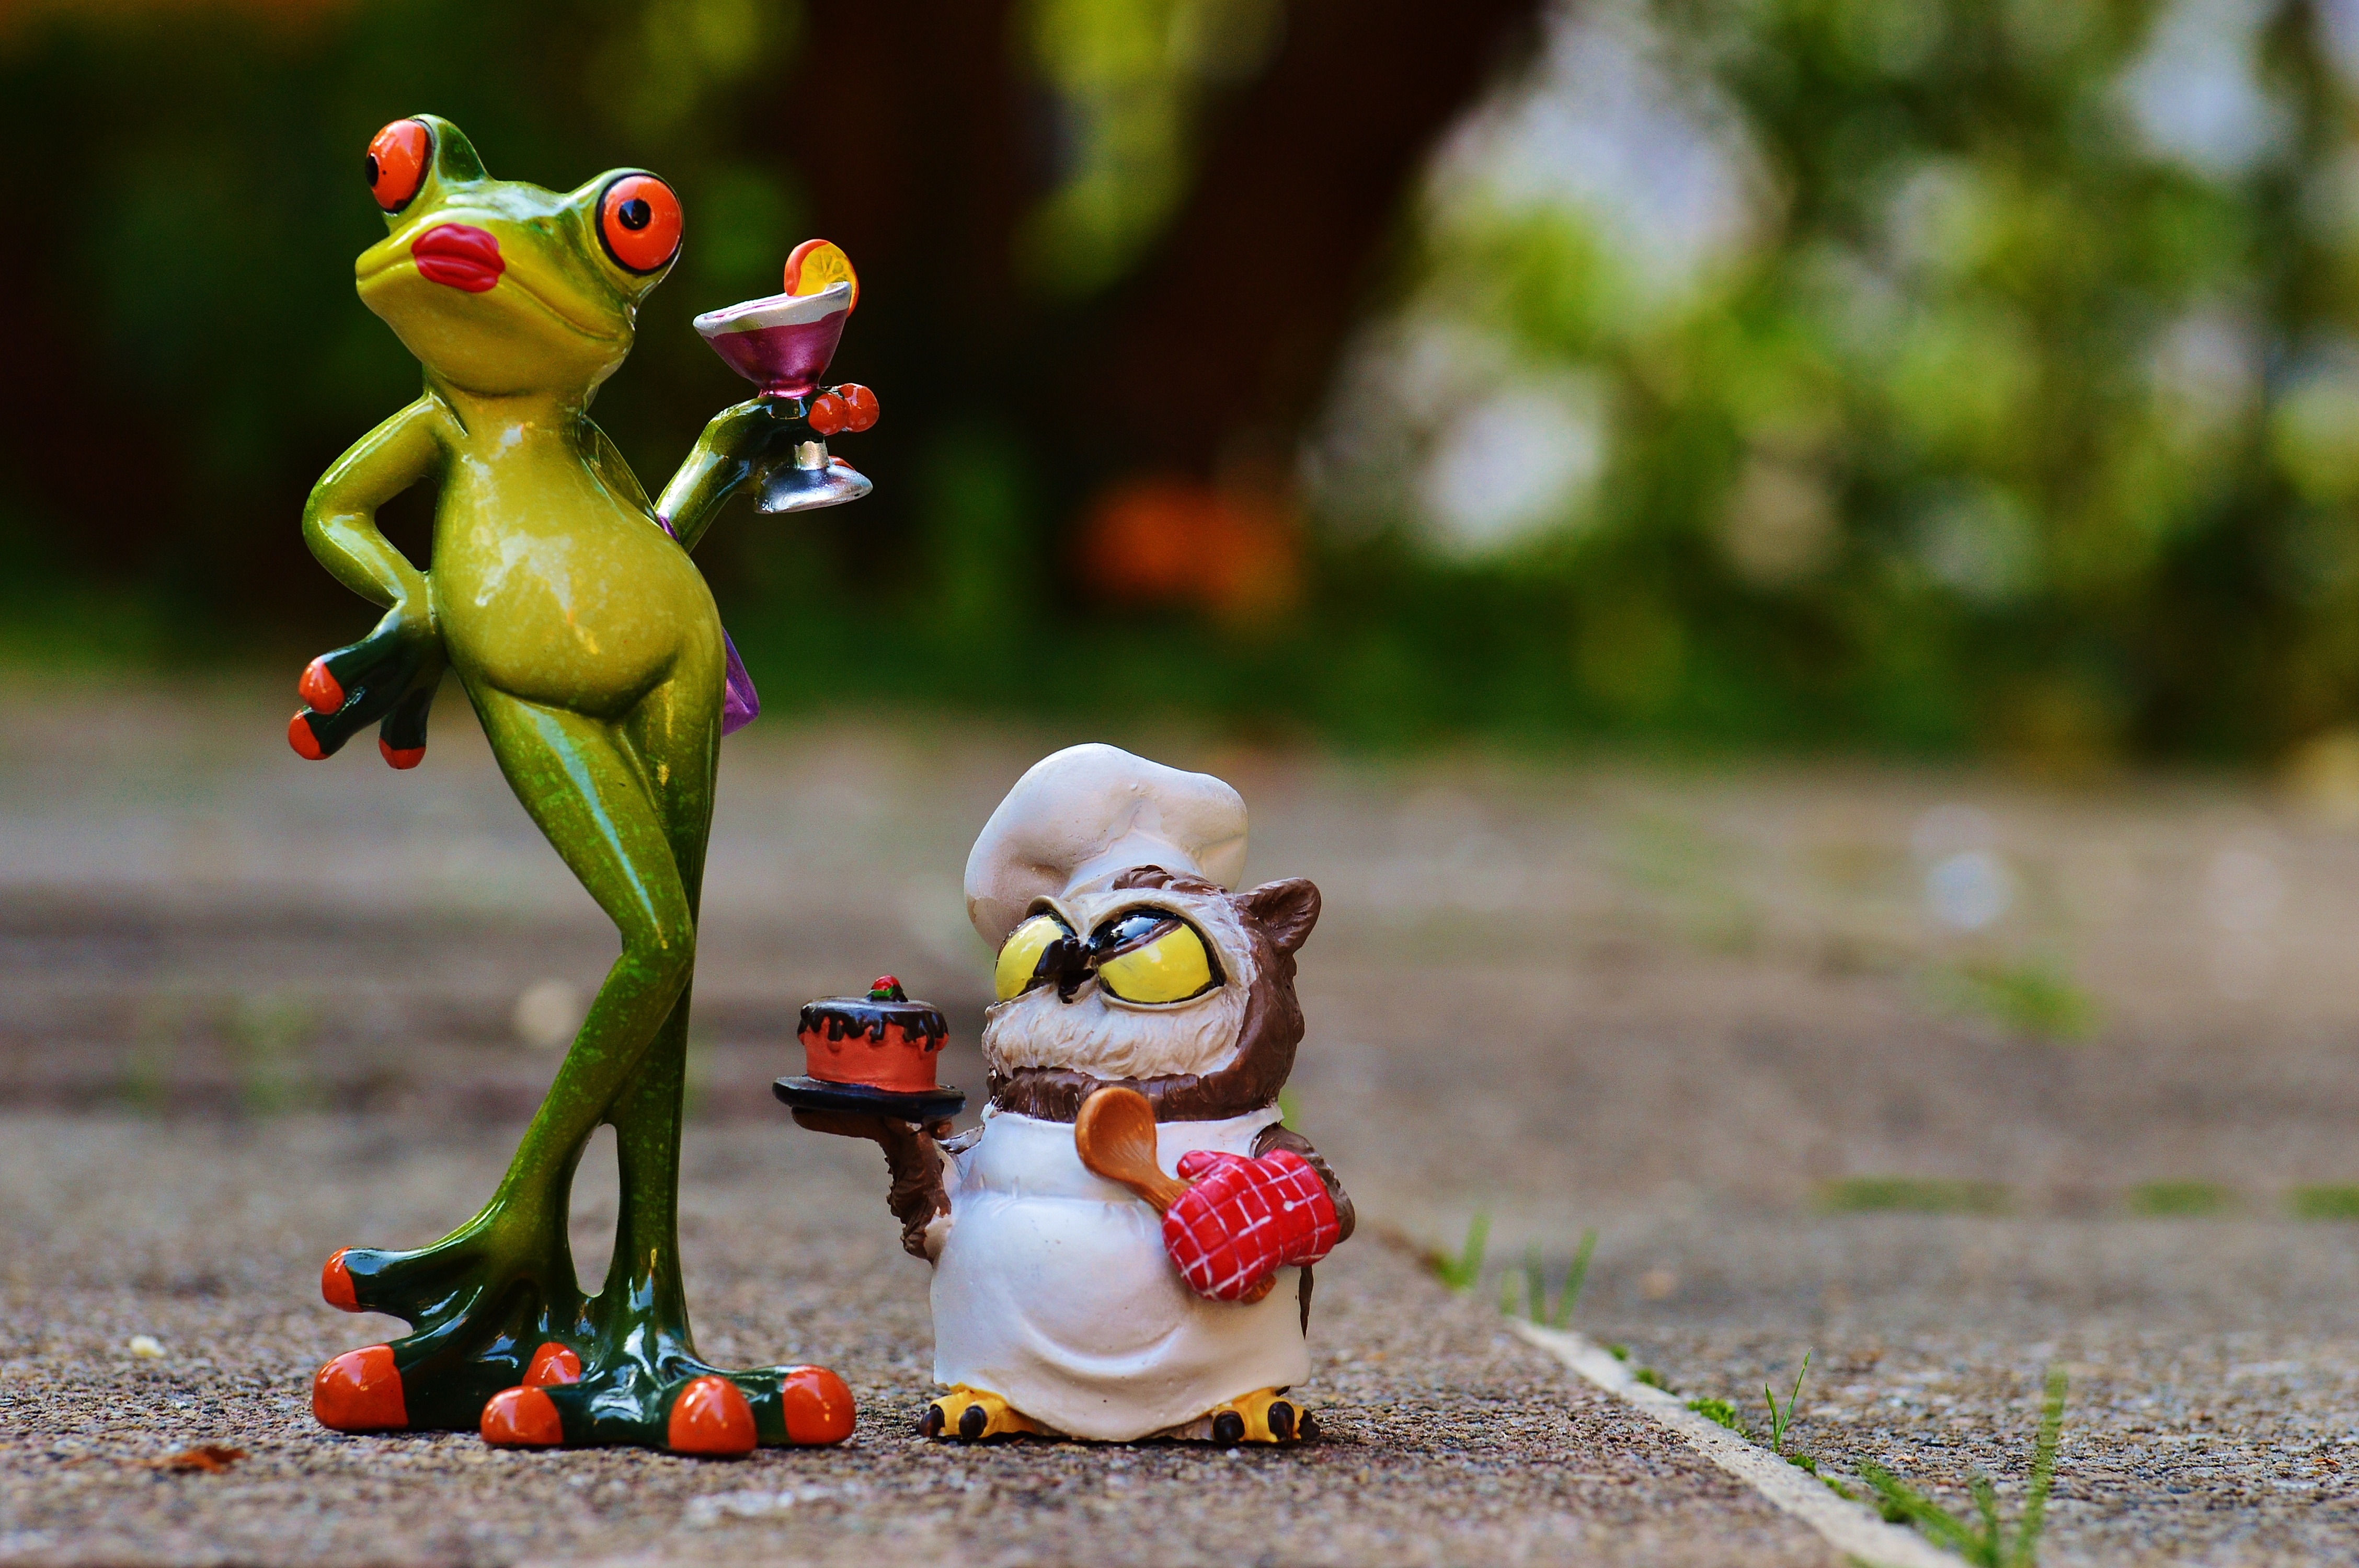
sweet, cute, monument, statue, love, frog, toy, owl, cake, baked, bake, figurine, funny, i beg your pardon, cake apology